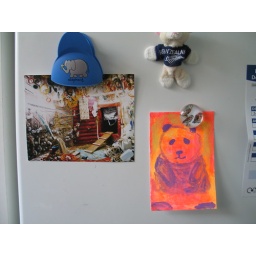
Fridge collection:Panda painting by LilOwl magnet from SarahNoisy elephant clip from AmesNew Zealand furry from Jo